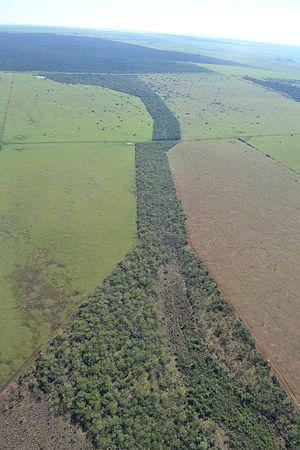
La trame verte est un concept qui, dans les pays francophones, date des années 1980-1990. Il est en partie issu des travaux préparatoires au sommet de la Terre de Rio, de l'écologie du paysage et du projet de réseau écologique paneuropéen alors préparé par le Conseil de l'Europe. Pour les années 1990 à 2005, cette expression couvre des réalités diverses, selon l'époque, le pays ou le domaine considérés.